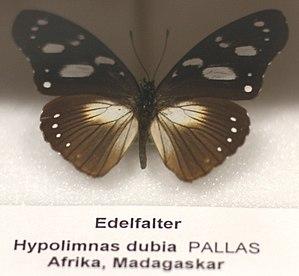
Hypolimnas anthedon est un insecte lépidoptère de la famille des Nymphalidae, de la sous-famille des Nymphalinae et du genre Hypolimnas.